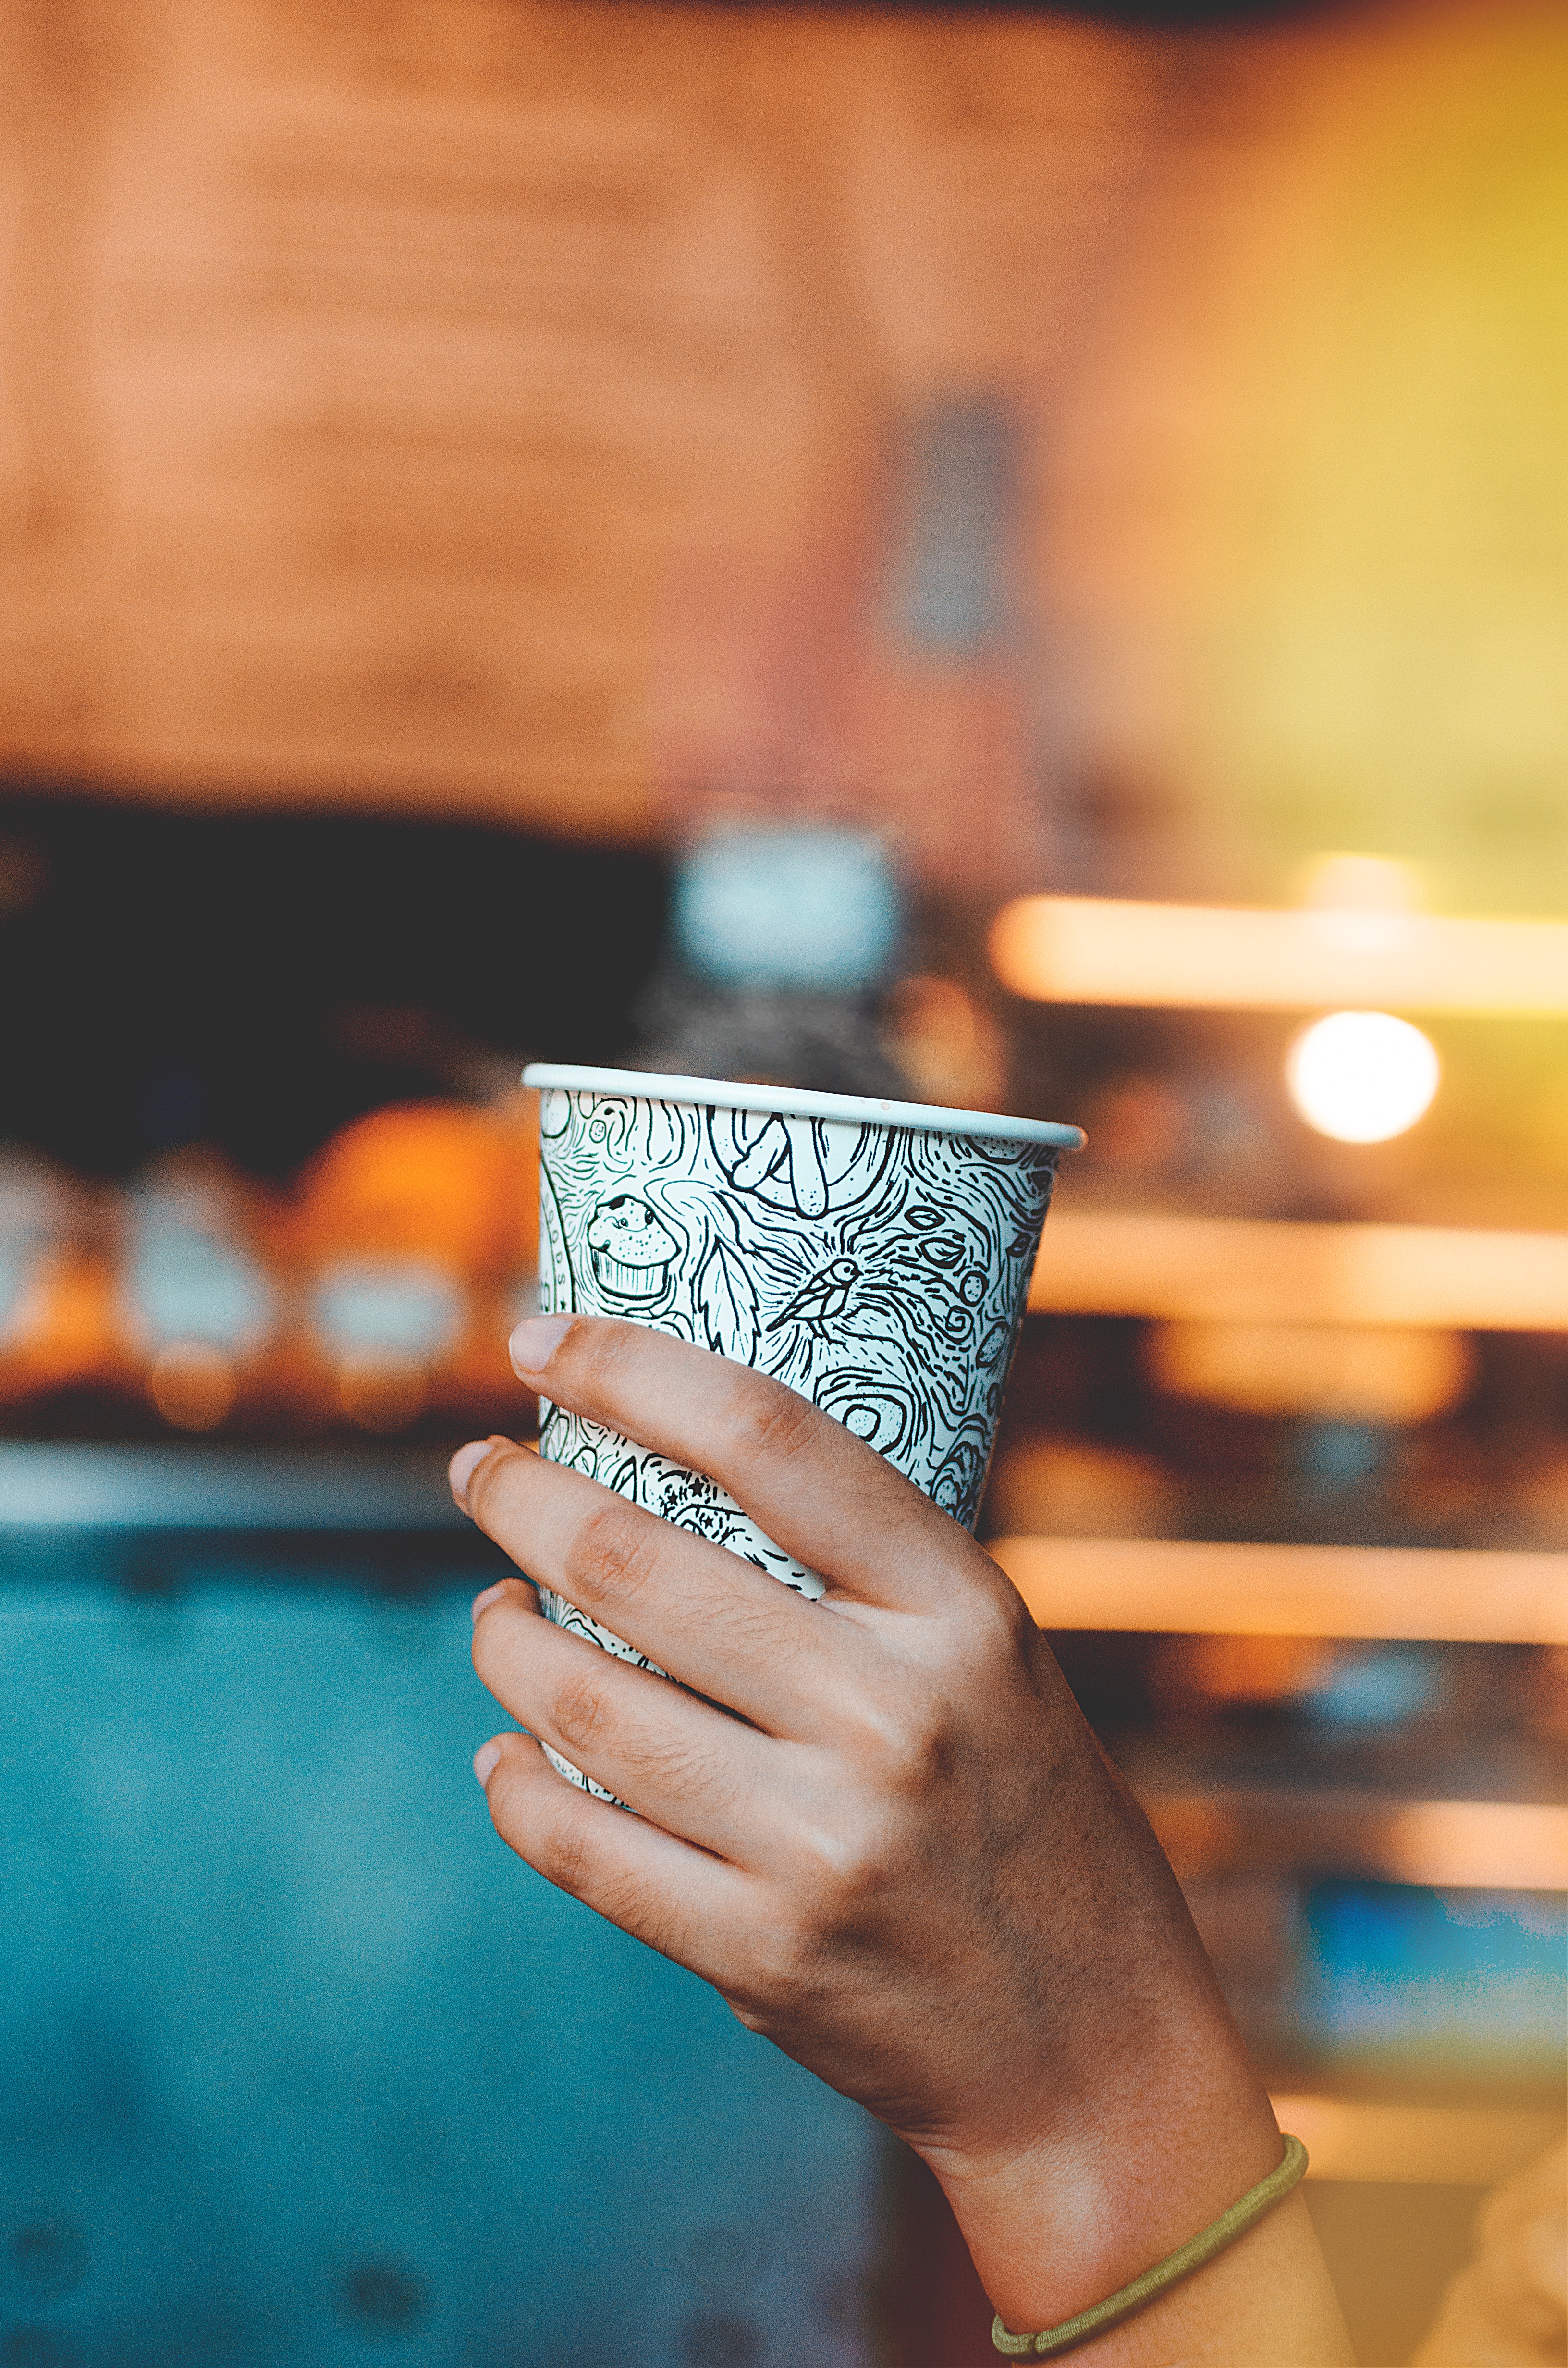
hand, nail, finger, girl